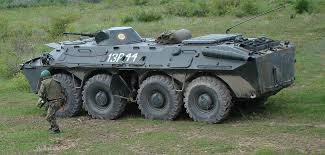
Label: BTR-70